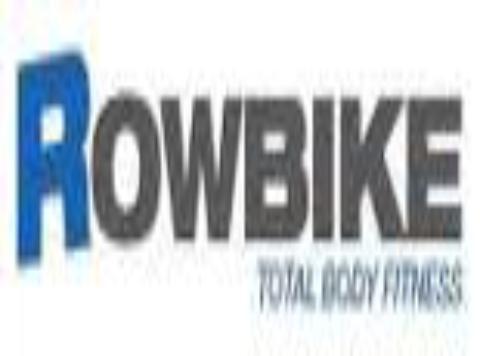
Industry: Transportation